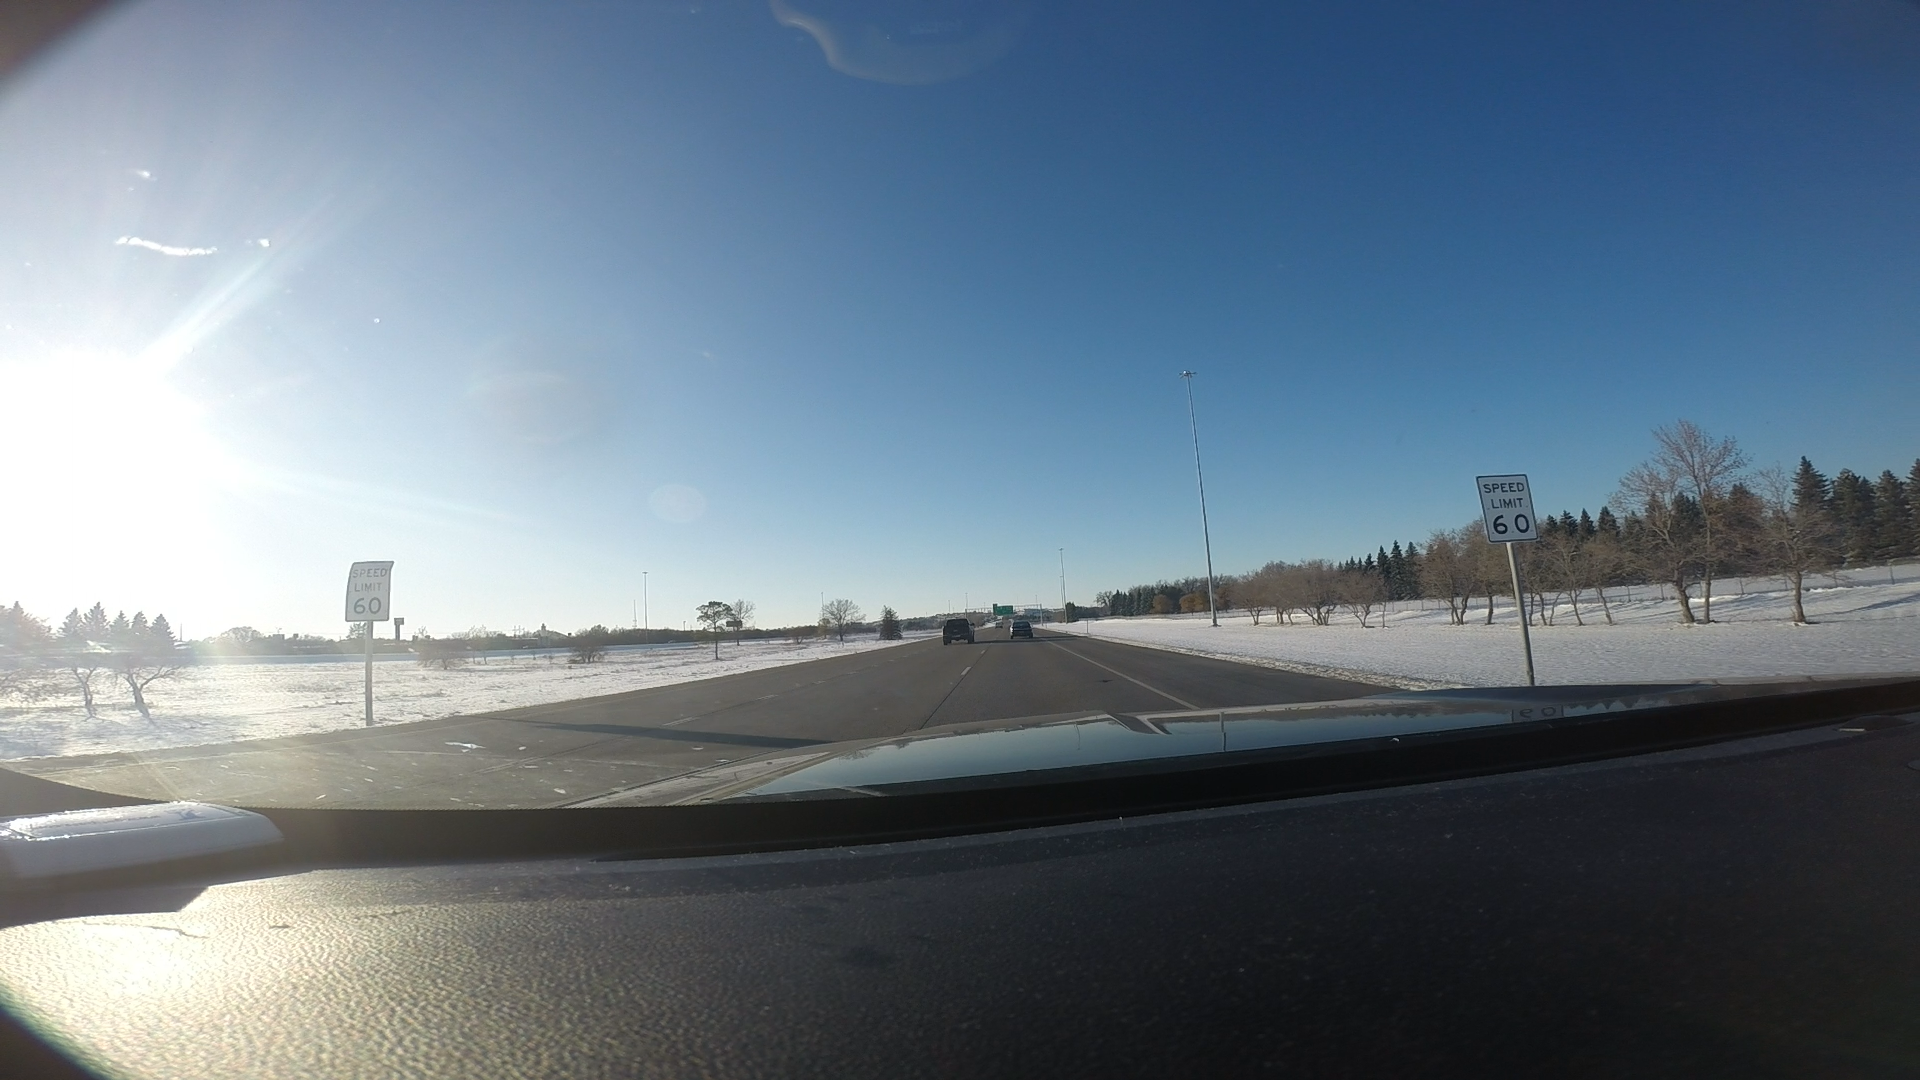
Speed limit sign label: mph60